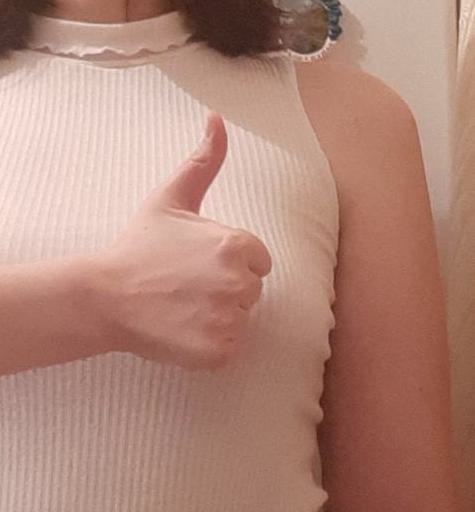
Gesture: like